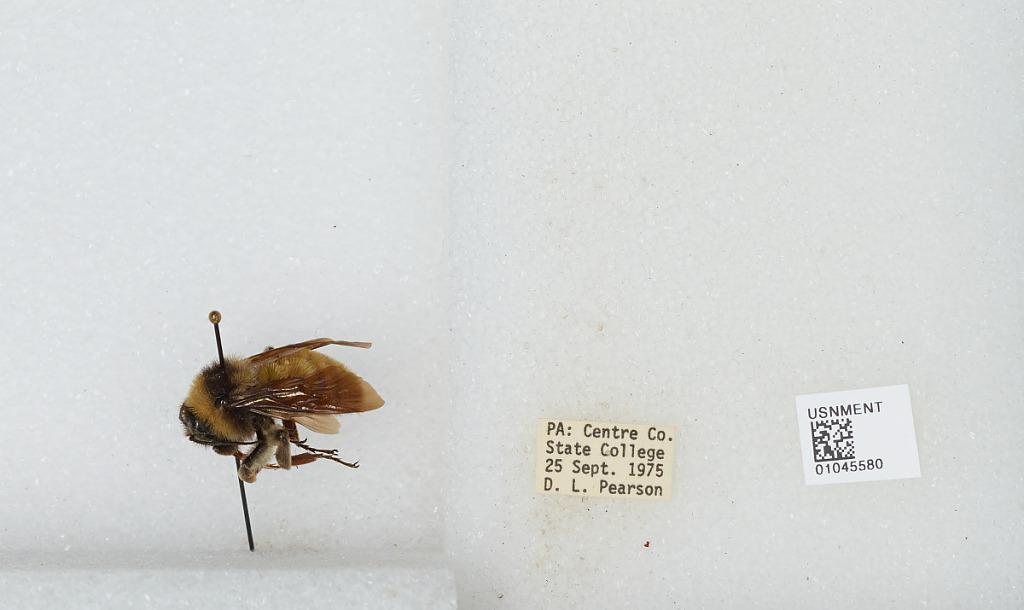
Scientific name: Bombus sp.
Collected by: D. Pearson
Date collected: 1975-9-25
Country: United States
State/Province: Pennsylvania
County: Centre
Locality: State College
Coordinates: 40.7934, -77.86